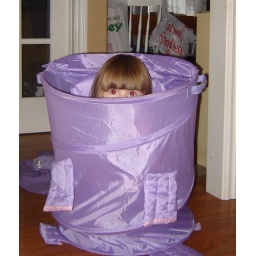
Katherine plays in her purple elephant hamper. The red eye actually works, here....